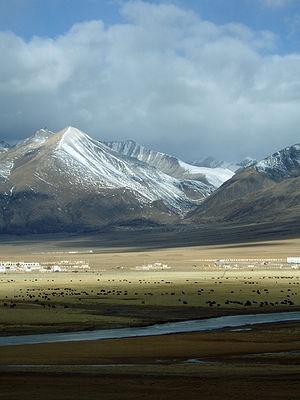
Sept Ans au Tibet est un film d'aventure franco-américano-britannique de Jean-Jacques Annaud, réalisé en 1997. Ce film dramatique s'inspire du livre Sept Ans d'aventures au Tibet, le récit autobiographique du séjour de l'alpiniste autrichien Heinrich Harrer au Tibet, de 1944 à 1951.